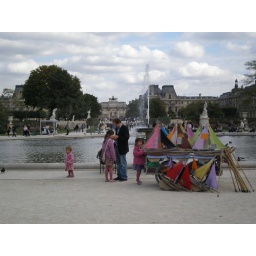
loved these boats and then those 3 little girls all in pink came along and balanced it